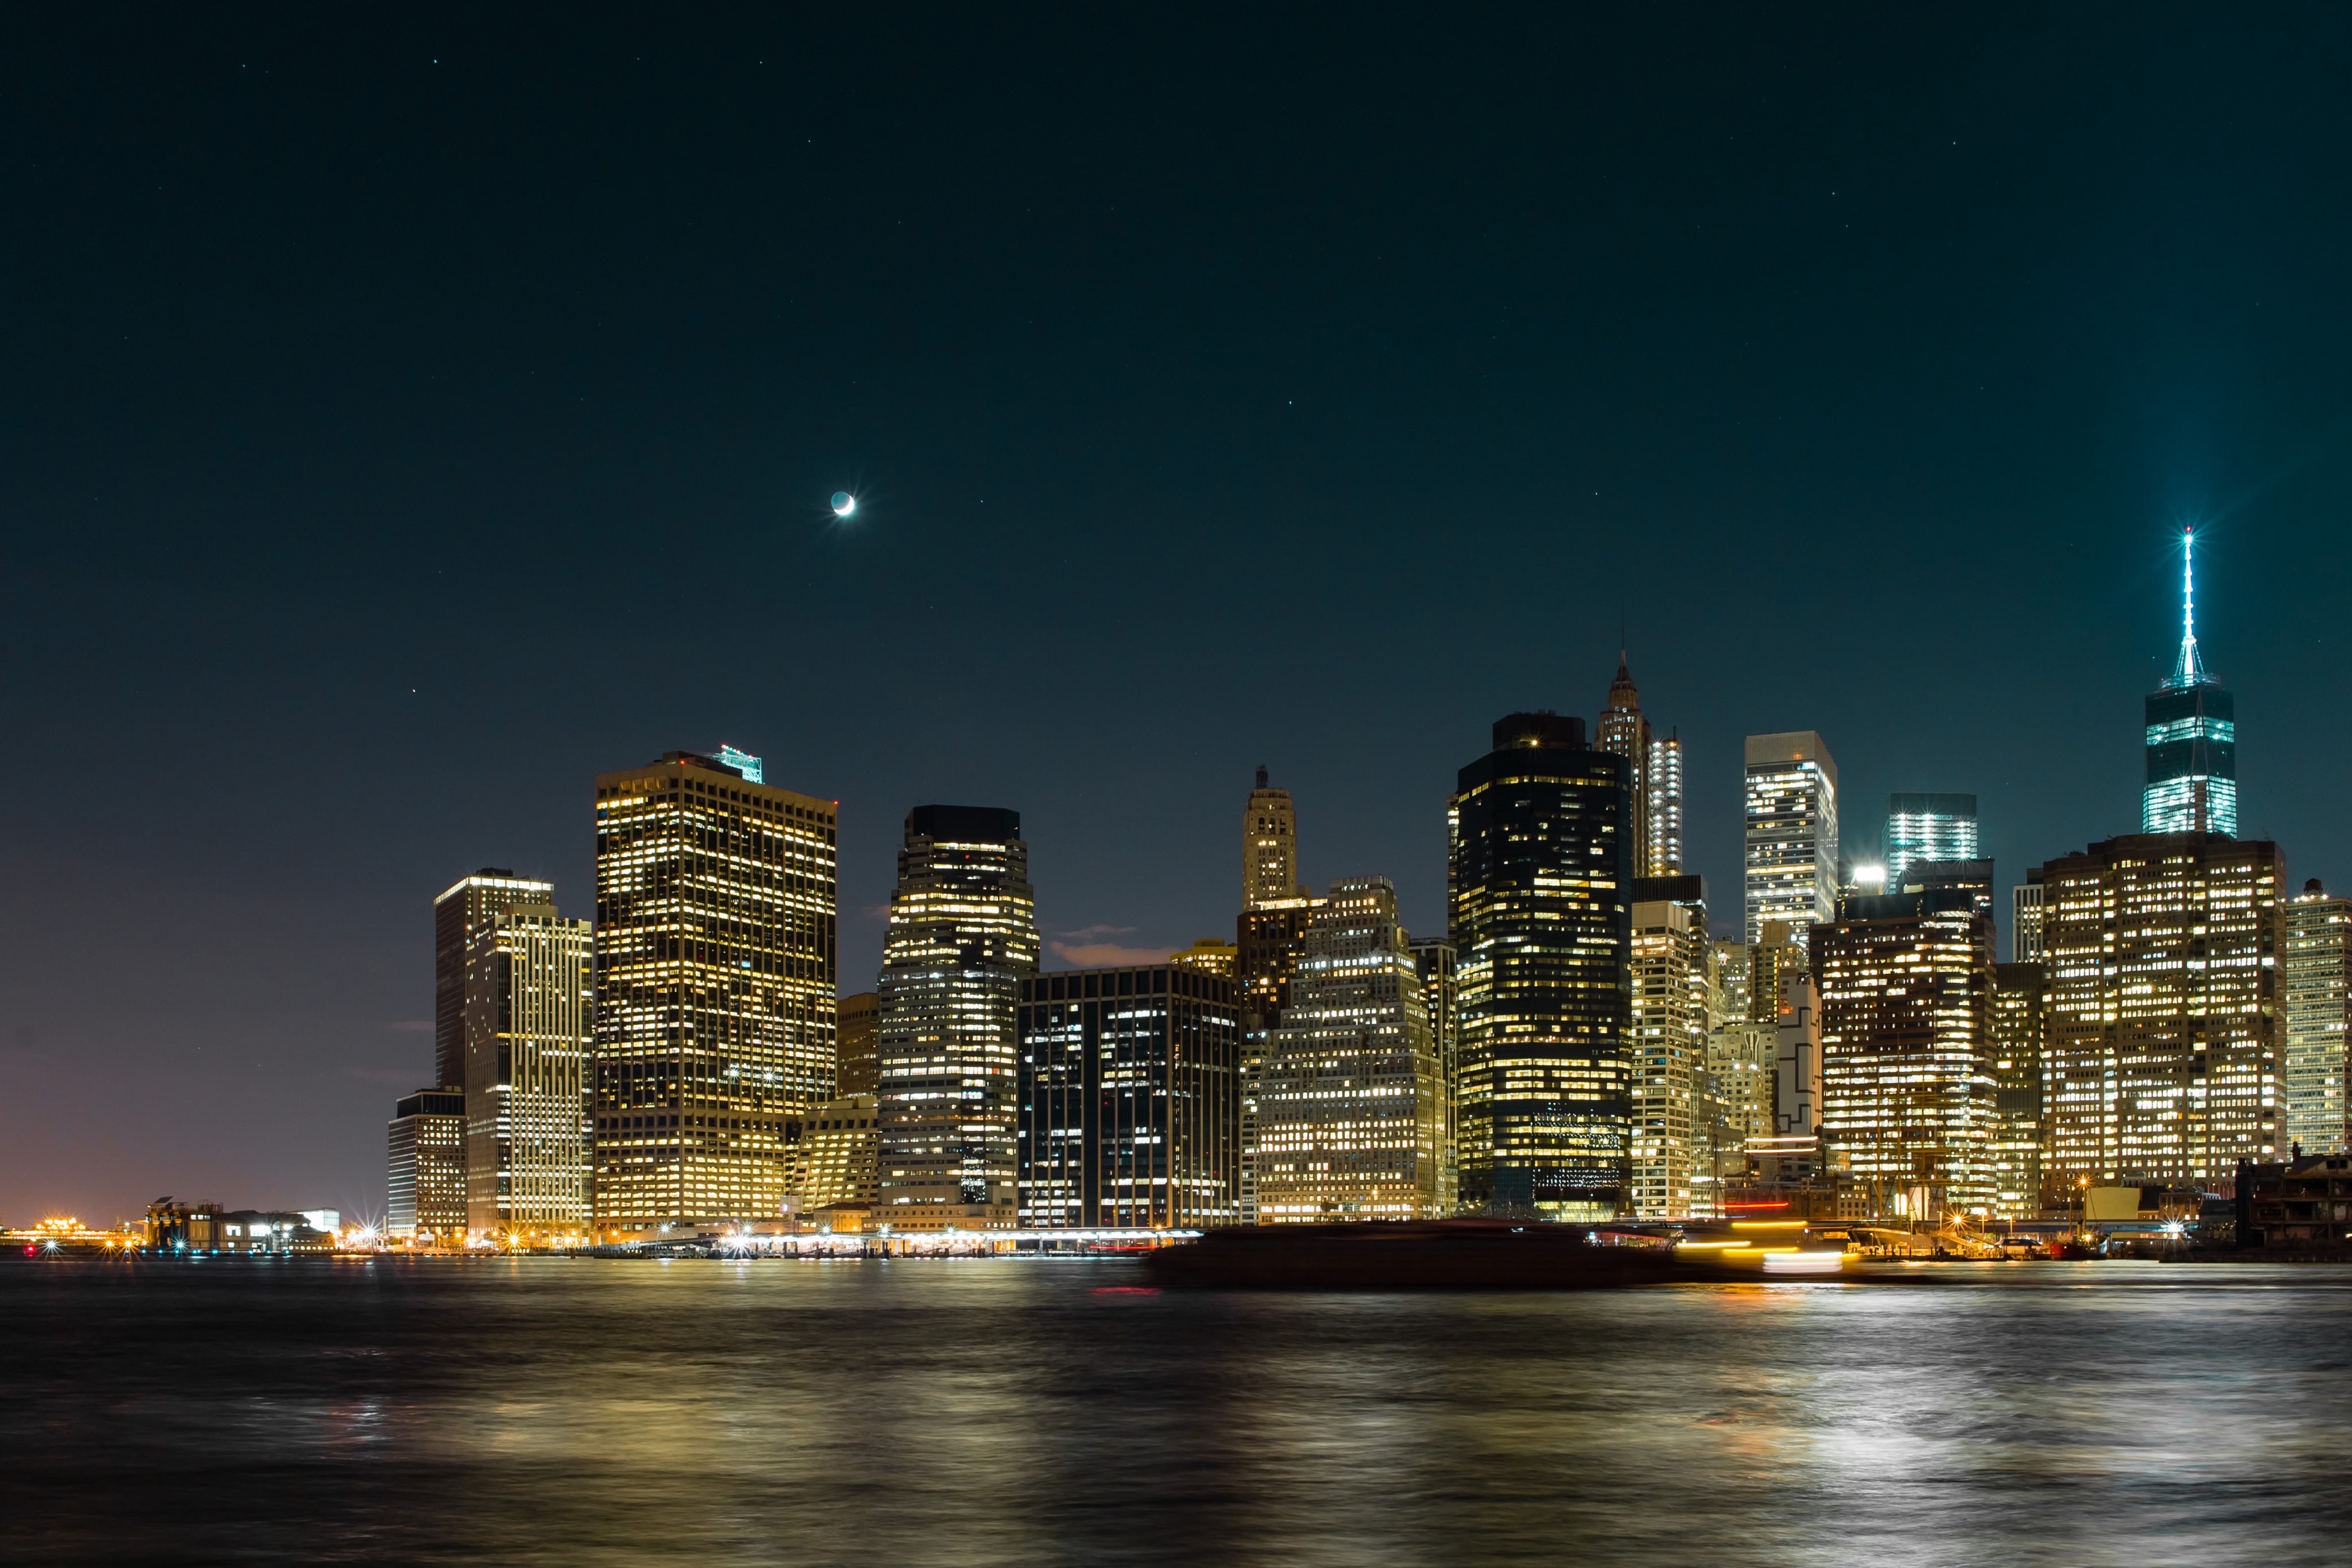
metropolitan area, city, cityscape, night, skyline, metropolis, sky, urban area, landmark, human settlement, skyscraper, tower block, downtown, light, daytime, architecture, reflection, water, building, midnight, horizon, evening, tower, moon, dusk, sea, condominium, cloud, darkness, space, river, world